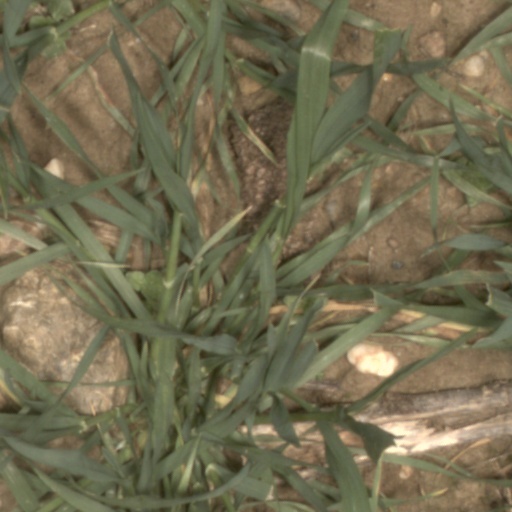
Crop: wheat